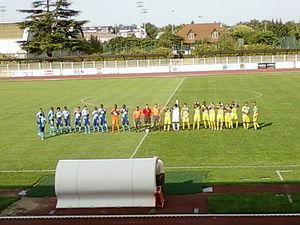
Présentation des équipes lors du match Viry - Le Havre B du 20 août 2011 au stade Henri-Longuet
L'Entente Sportive Viry-Châtillon est un club français de football basé à Viry-Châtillon, fondé en 1958 par la fusion de l'Union Sportive de Viry et du FC Viry.
Le Championnat de France amateur 2011-2012 est la 34ᵉ édition du championnat de France de football de quatrième division.
Paul Le Guen